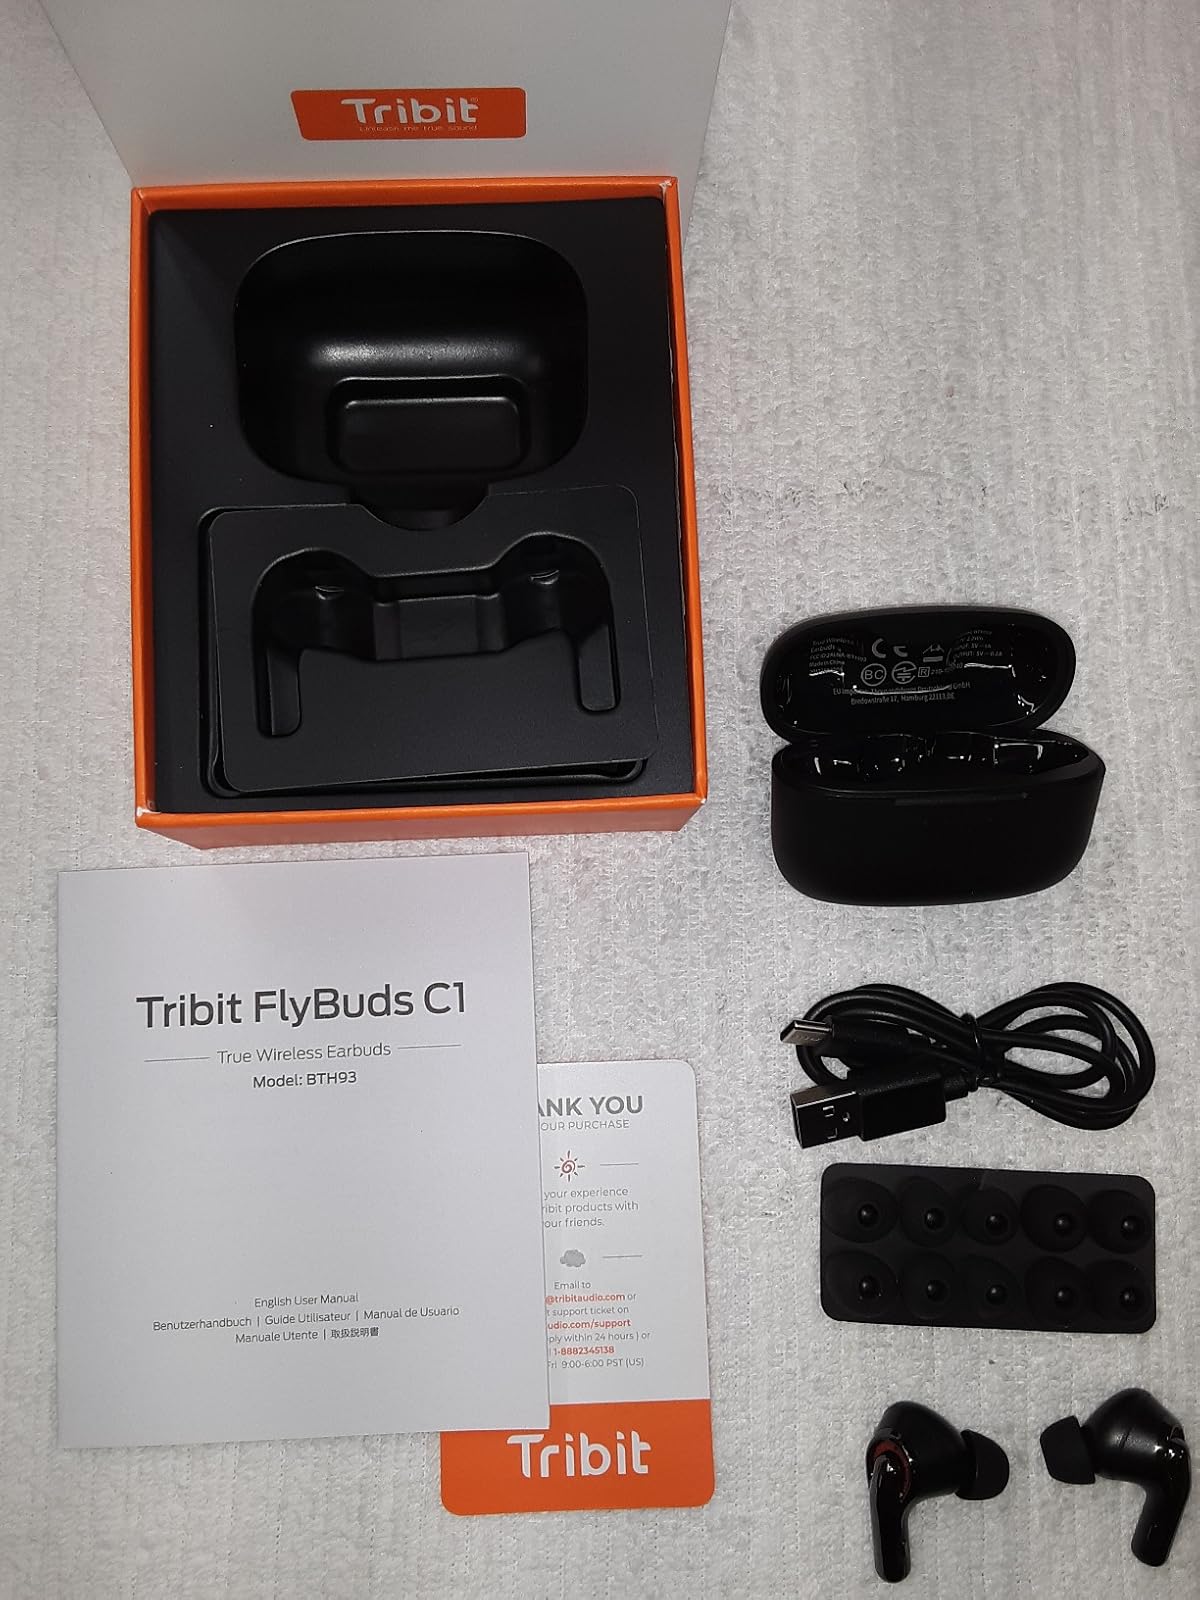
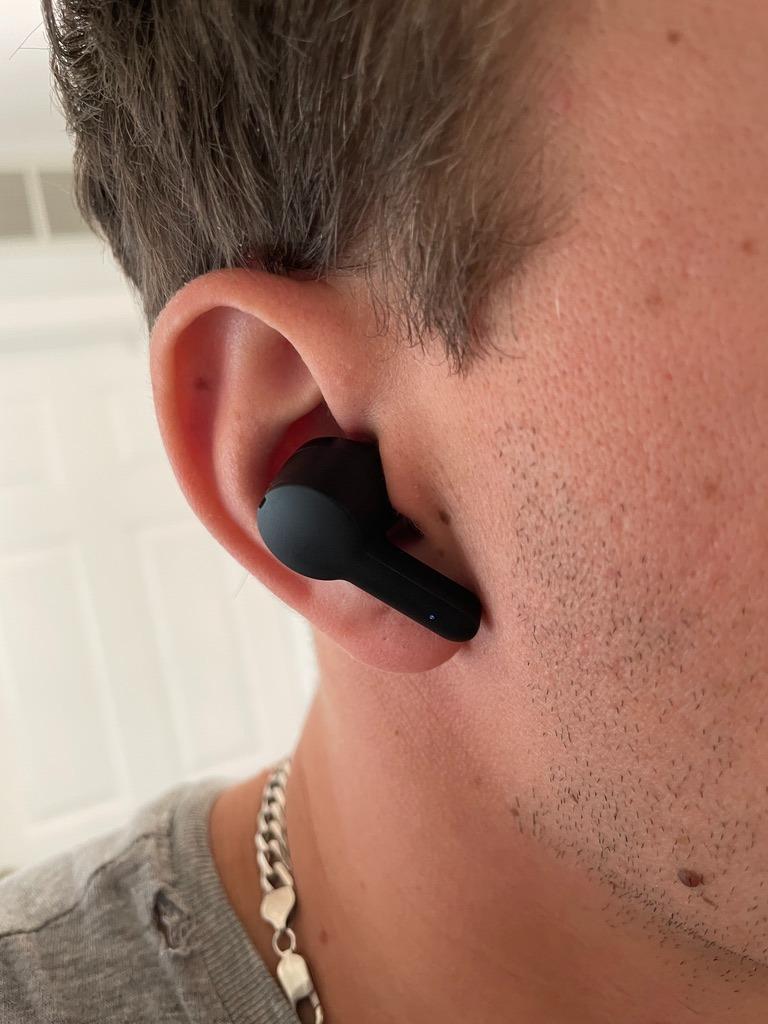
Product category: earbuds
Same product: no